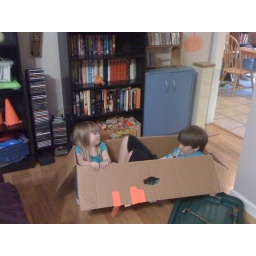
They spent a lot of time playing in the box the tree store in.